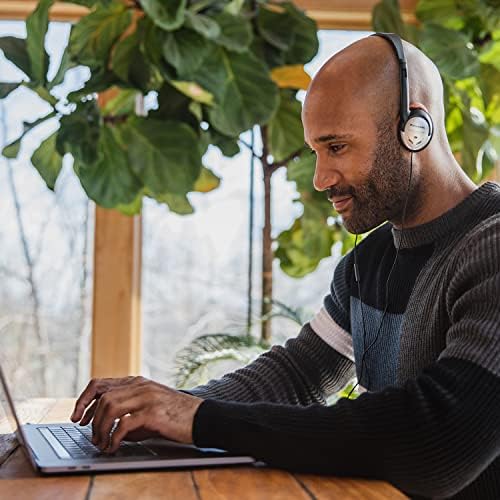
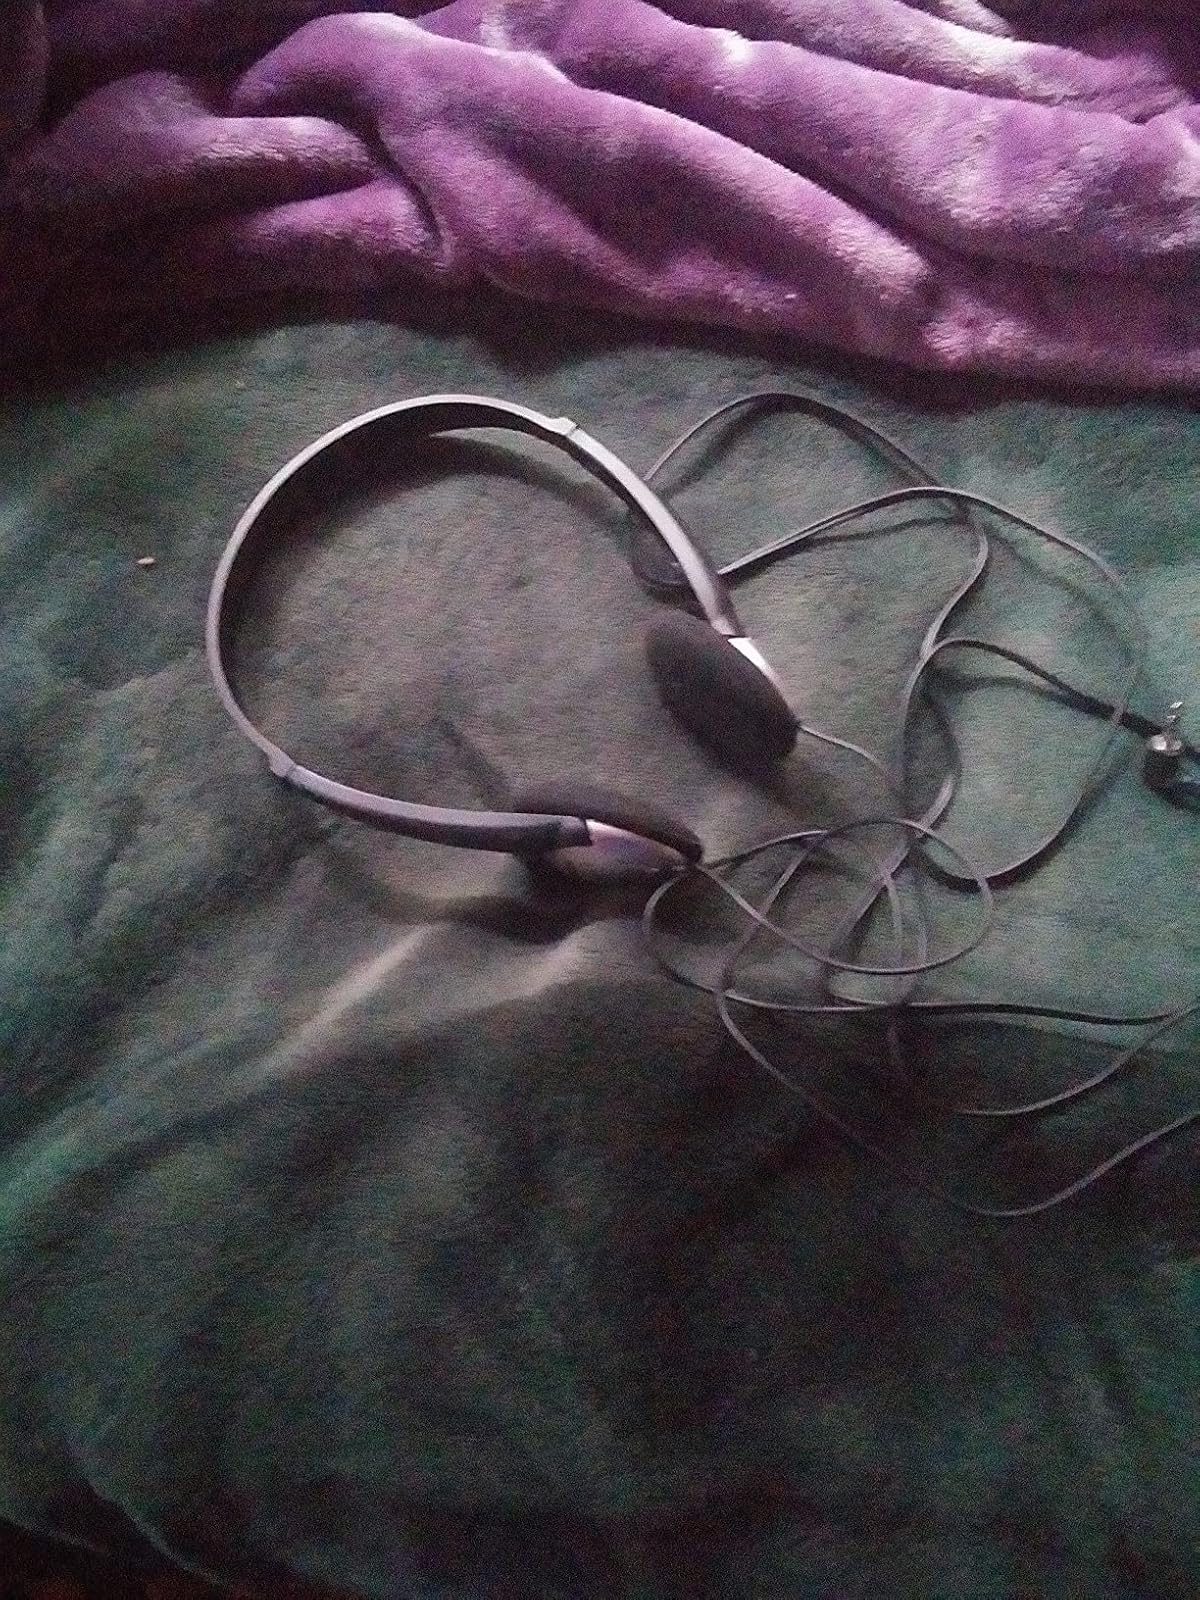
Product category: headphones
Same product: yes